Glorious (film)

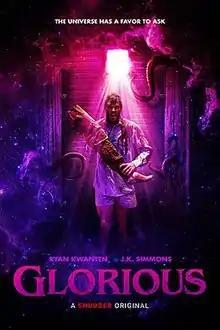
Poster

Glorious is a 2022 American comedy horror film directed by Rebekah McKendry and starring Ryan Kwanten and J. K. Simmons. The film involves a heartbroken man encountering a strange, all-knowing entity in a rest-stop bathroom stall.